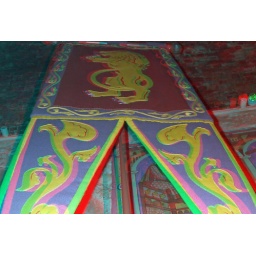
Dover Castle in anaglyph 3D stereo red cyan glasses to view